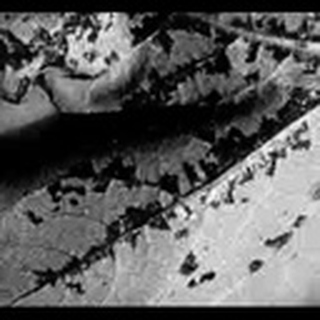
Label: cotton_bacterial_blight